Barbara Lee

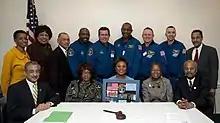
Lee meets with NASA Administrator Charles Bolden and the STS-129 Space Shuttle crew in 2010

Lee endorsed Barack Obama in the 2008 Democratic presidential primaries. In February 2019, she endorsed Kamala Harris in the 2020 Democratic presidential primaries.